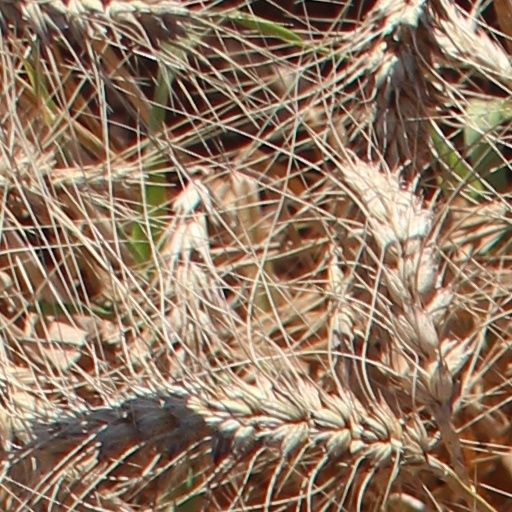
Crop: wheat